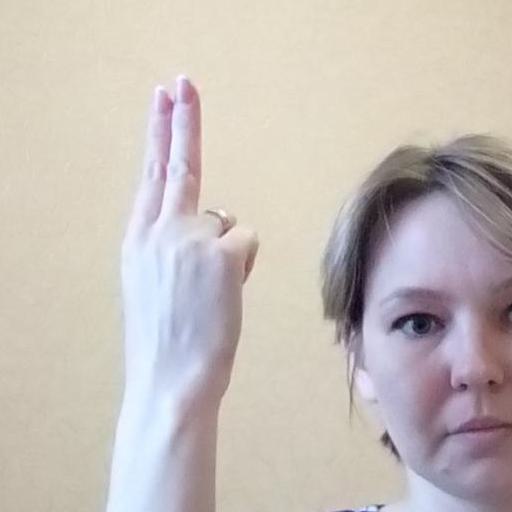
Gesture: two_up_inverted